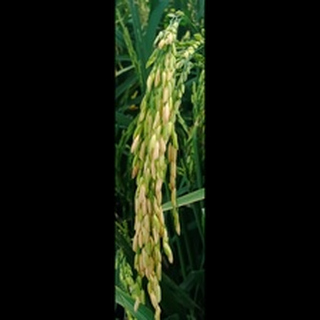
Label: healthy_rice